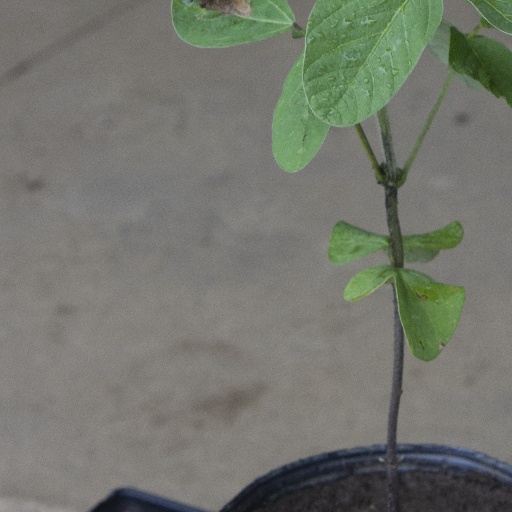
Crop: soybean